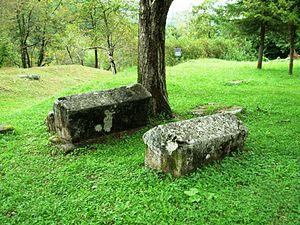
Cet article recense les sites inscrits au patrimoine mondial en Serbie.
Mramorje ou Bagruša est une nécropole médiévale, située en Serbie, près du village de Perućac, dans la municipalité de Bajina Bašta. Établie au XIVᵉ siècle, elle est une des mieux préservées de la région. Elle est inscrite sur la liste des sites archéologiques d'importance exceptionnelle de la République de Serbie mais reste menacée par la rivière Drina d'un côté et par l'extension du village de Perućac de l'autre.